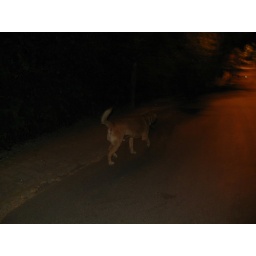
A dog that followed me around a mountain - this is when he finally stopped